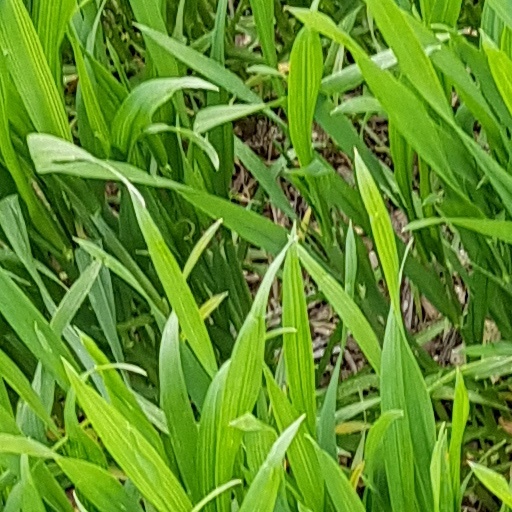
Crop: wheat